Jacques-Édouard Berger

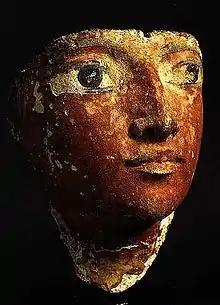
Sarcophagus mask (New Kingdom).J.-E. Berger Collection/MUDAC, Lausanne

The Jacques-Édouard Berger Foundation was created by a small group of relatives and friends in 1994, shortly after Berger's death. Its aim is to edit his entire works through a website named for him. The collection contains are more than 100,000 images (mainly slides), as well as recordings of Berger's lectures.